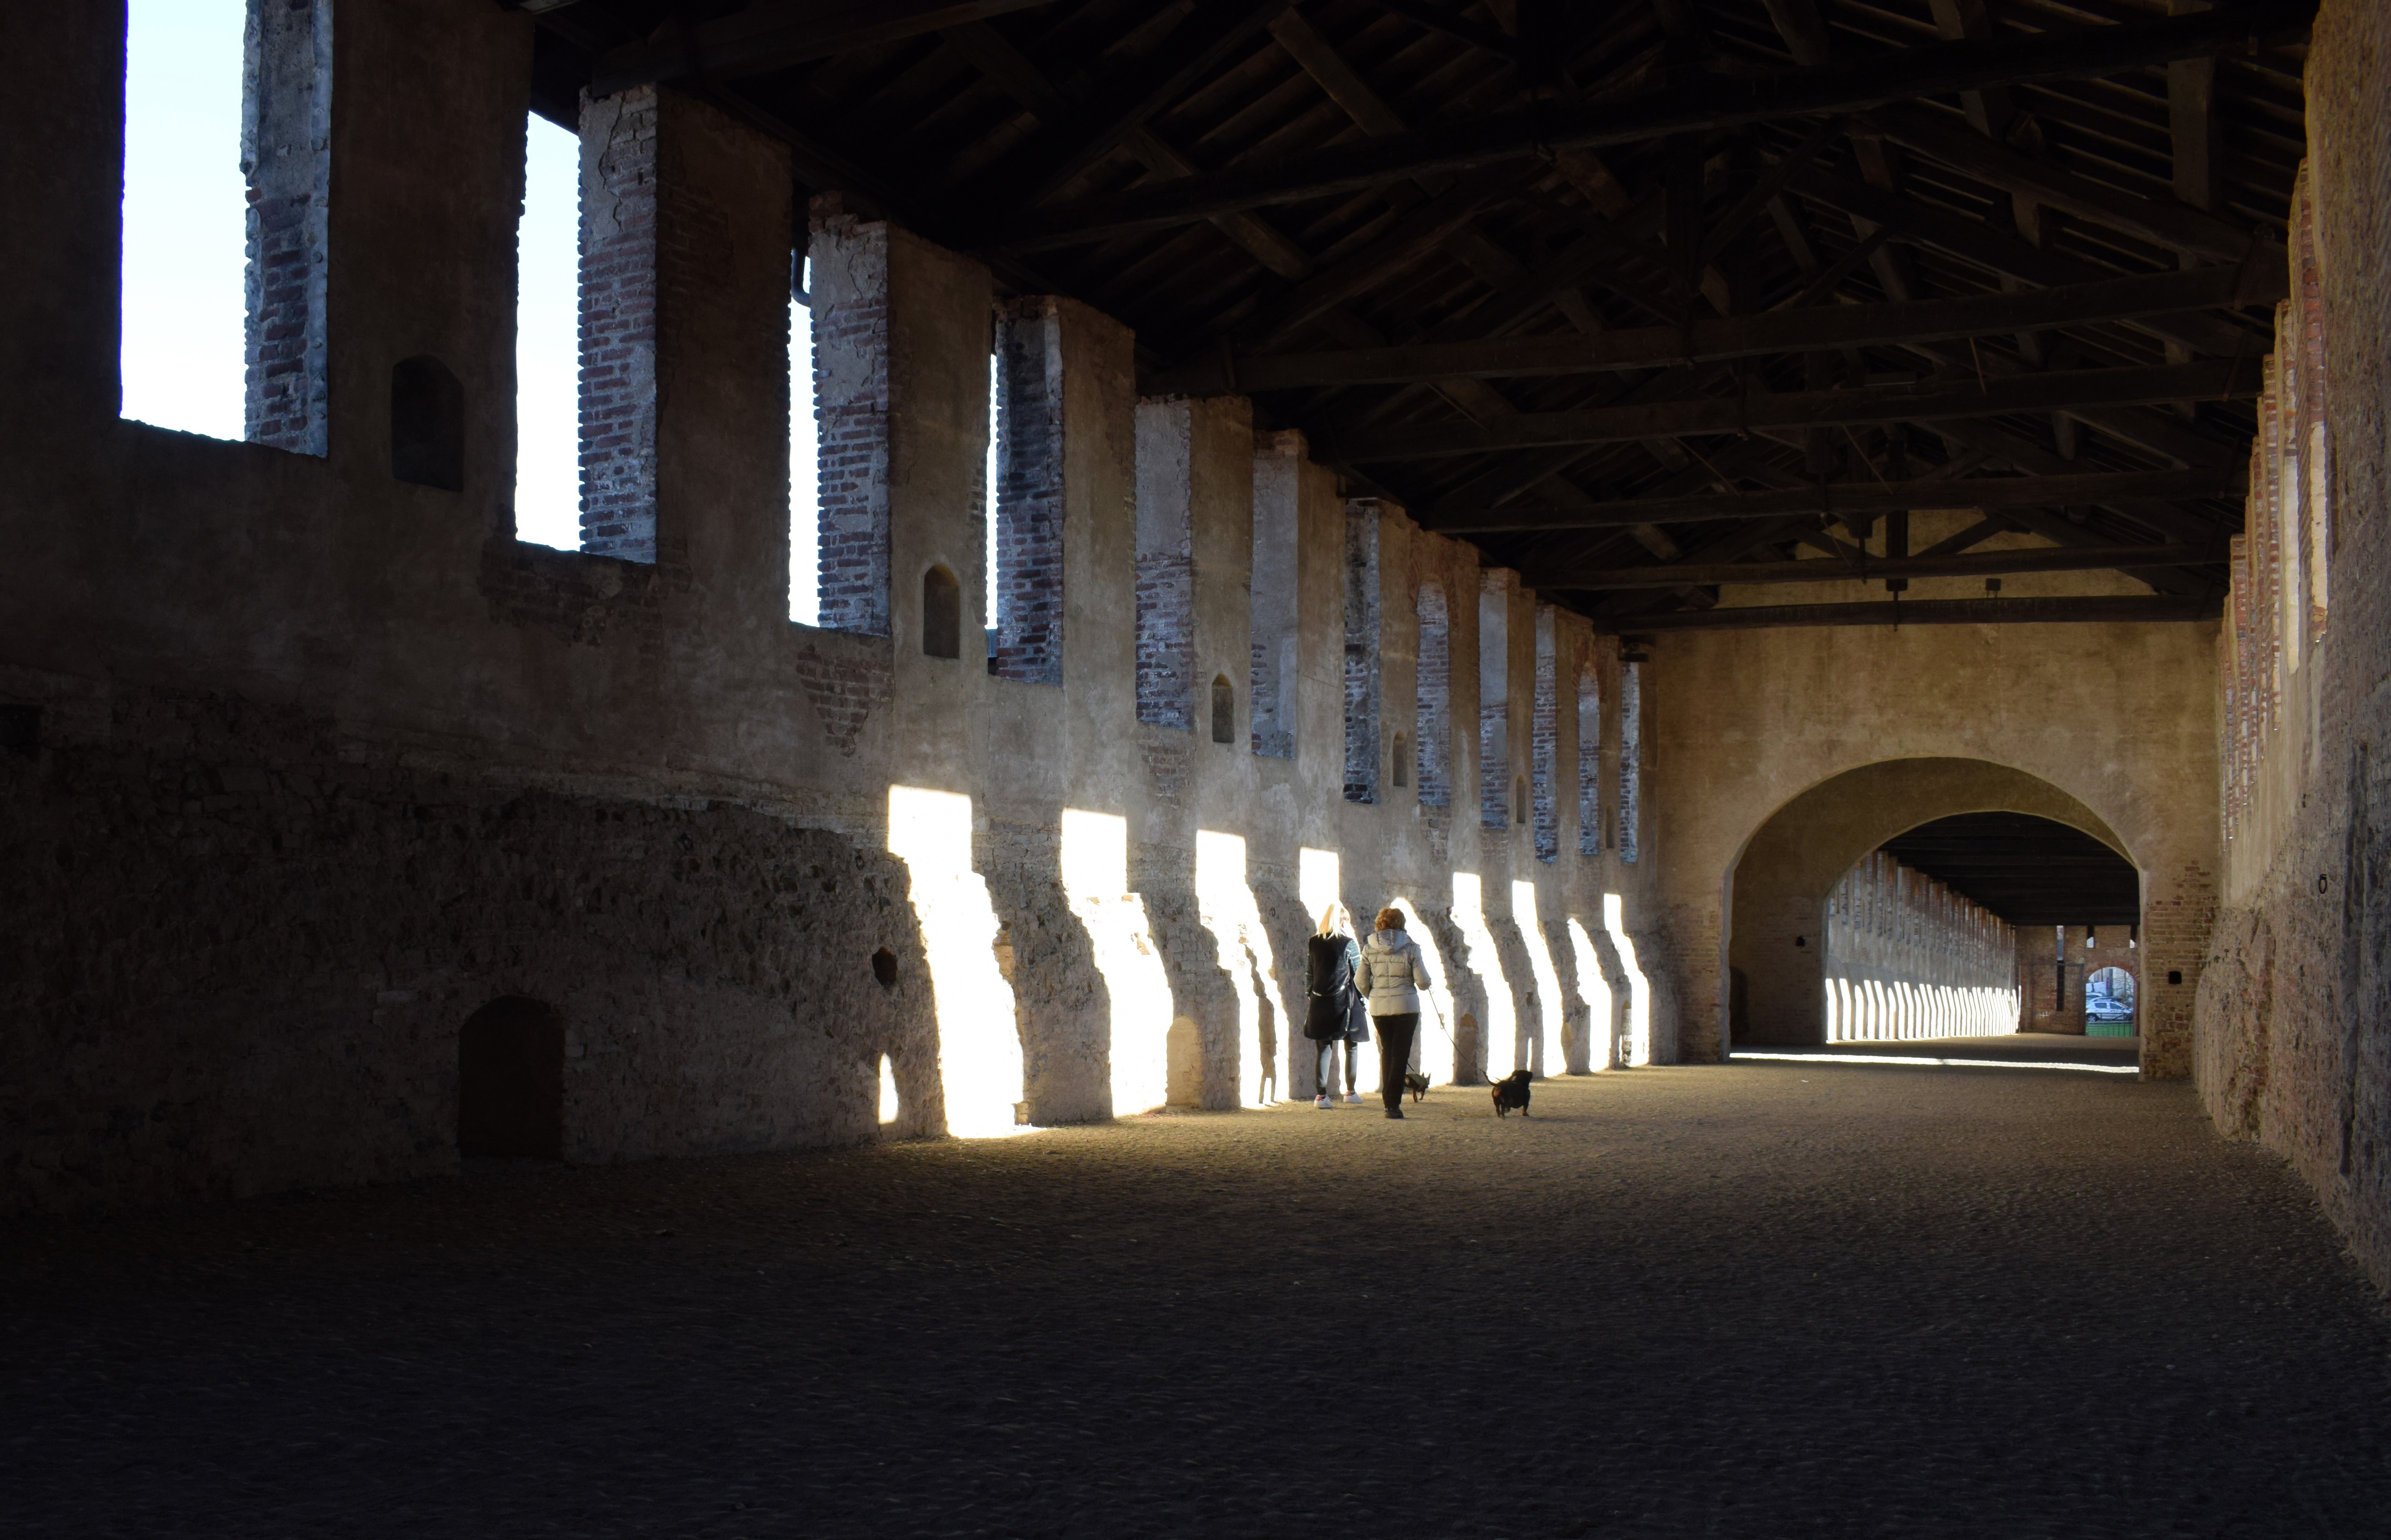
light, architecture, night, building, arch, column, darkness, temple, ancient history